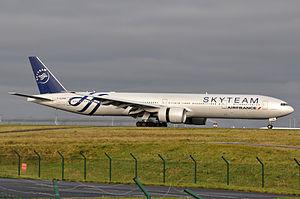
Cet article décrit la flotte détaillée d'Air France. Sur la totalité des 213 appareils, 4 portent encore la livrée datant de 1998, 6 avions ont appartenu à Air Inter, 6 avions portent la livrée SkyTeam et 2 autres avions portent la livrée « Paris 2024 » à l'occasion de la candidature de la ville de Paris aux Jeux Olympiques et Paralympiques d'été 2024.